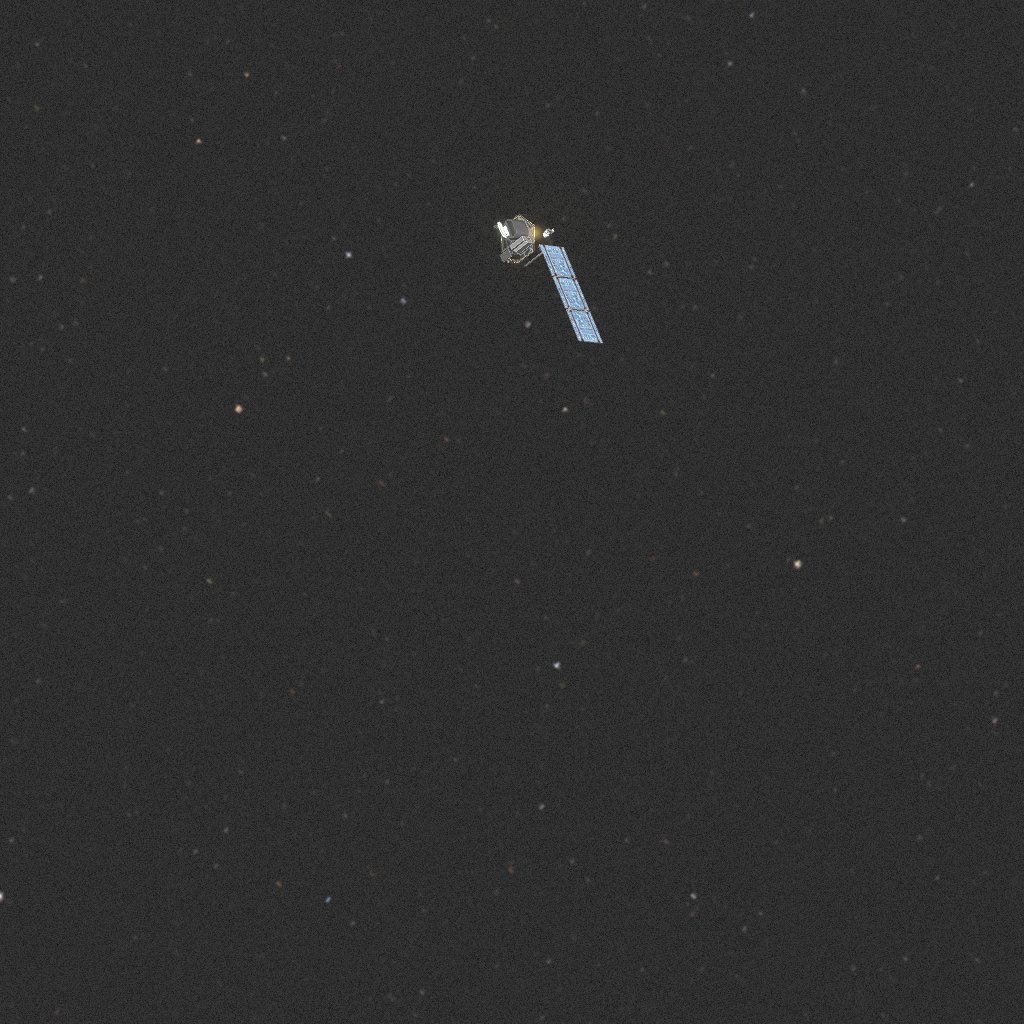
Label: earth_observation_sat_1